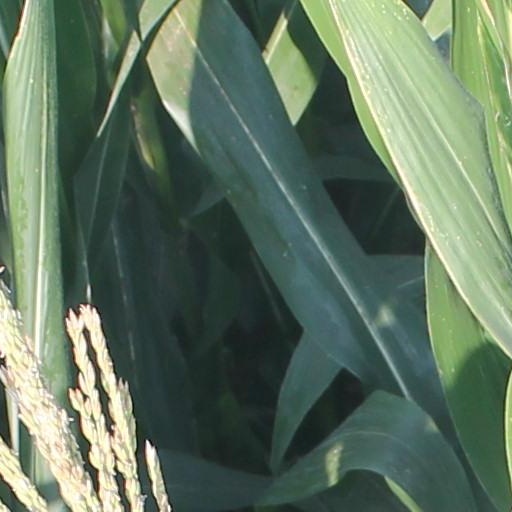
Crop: maize; corn